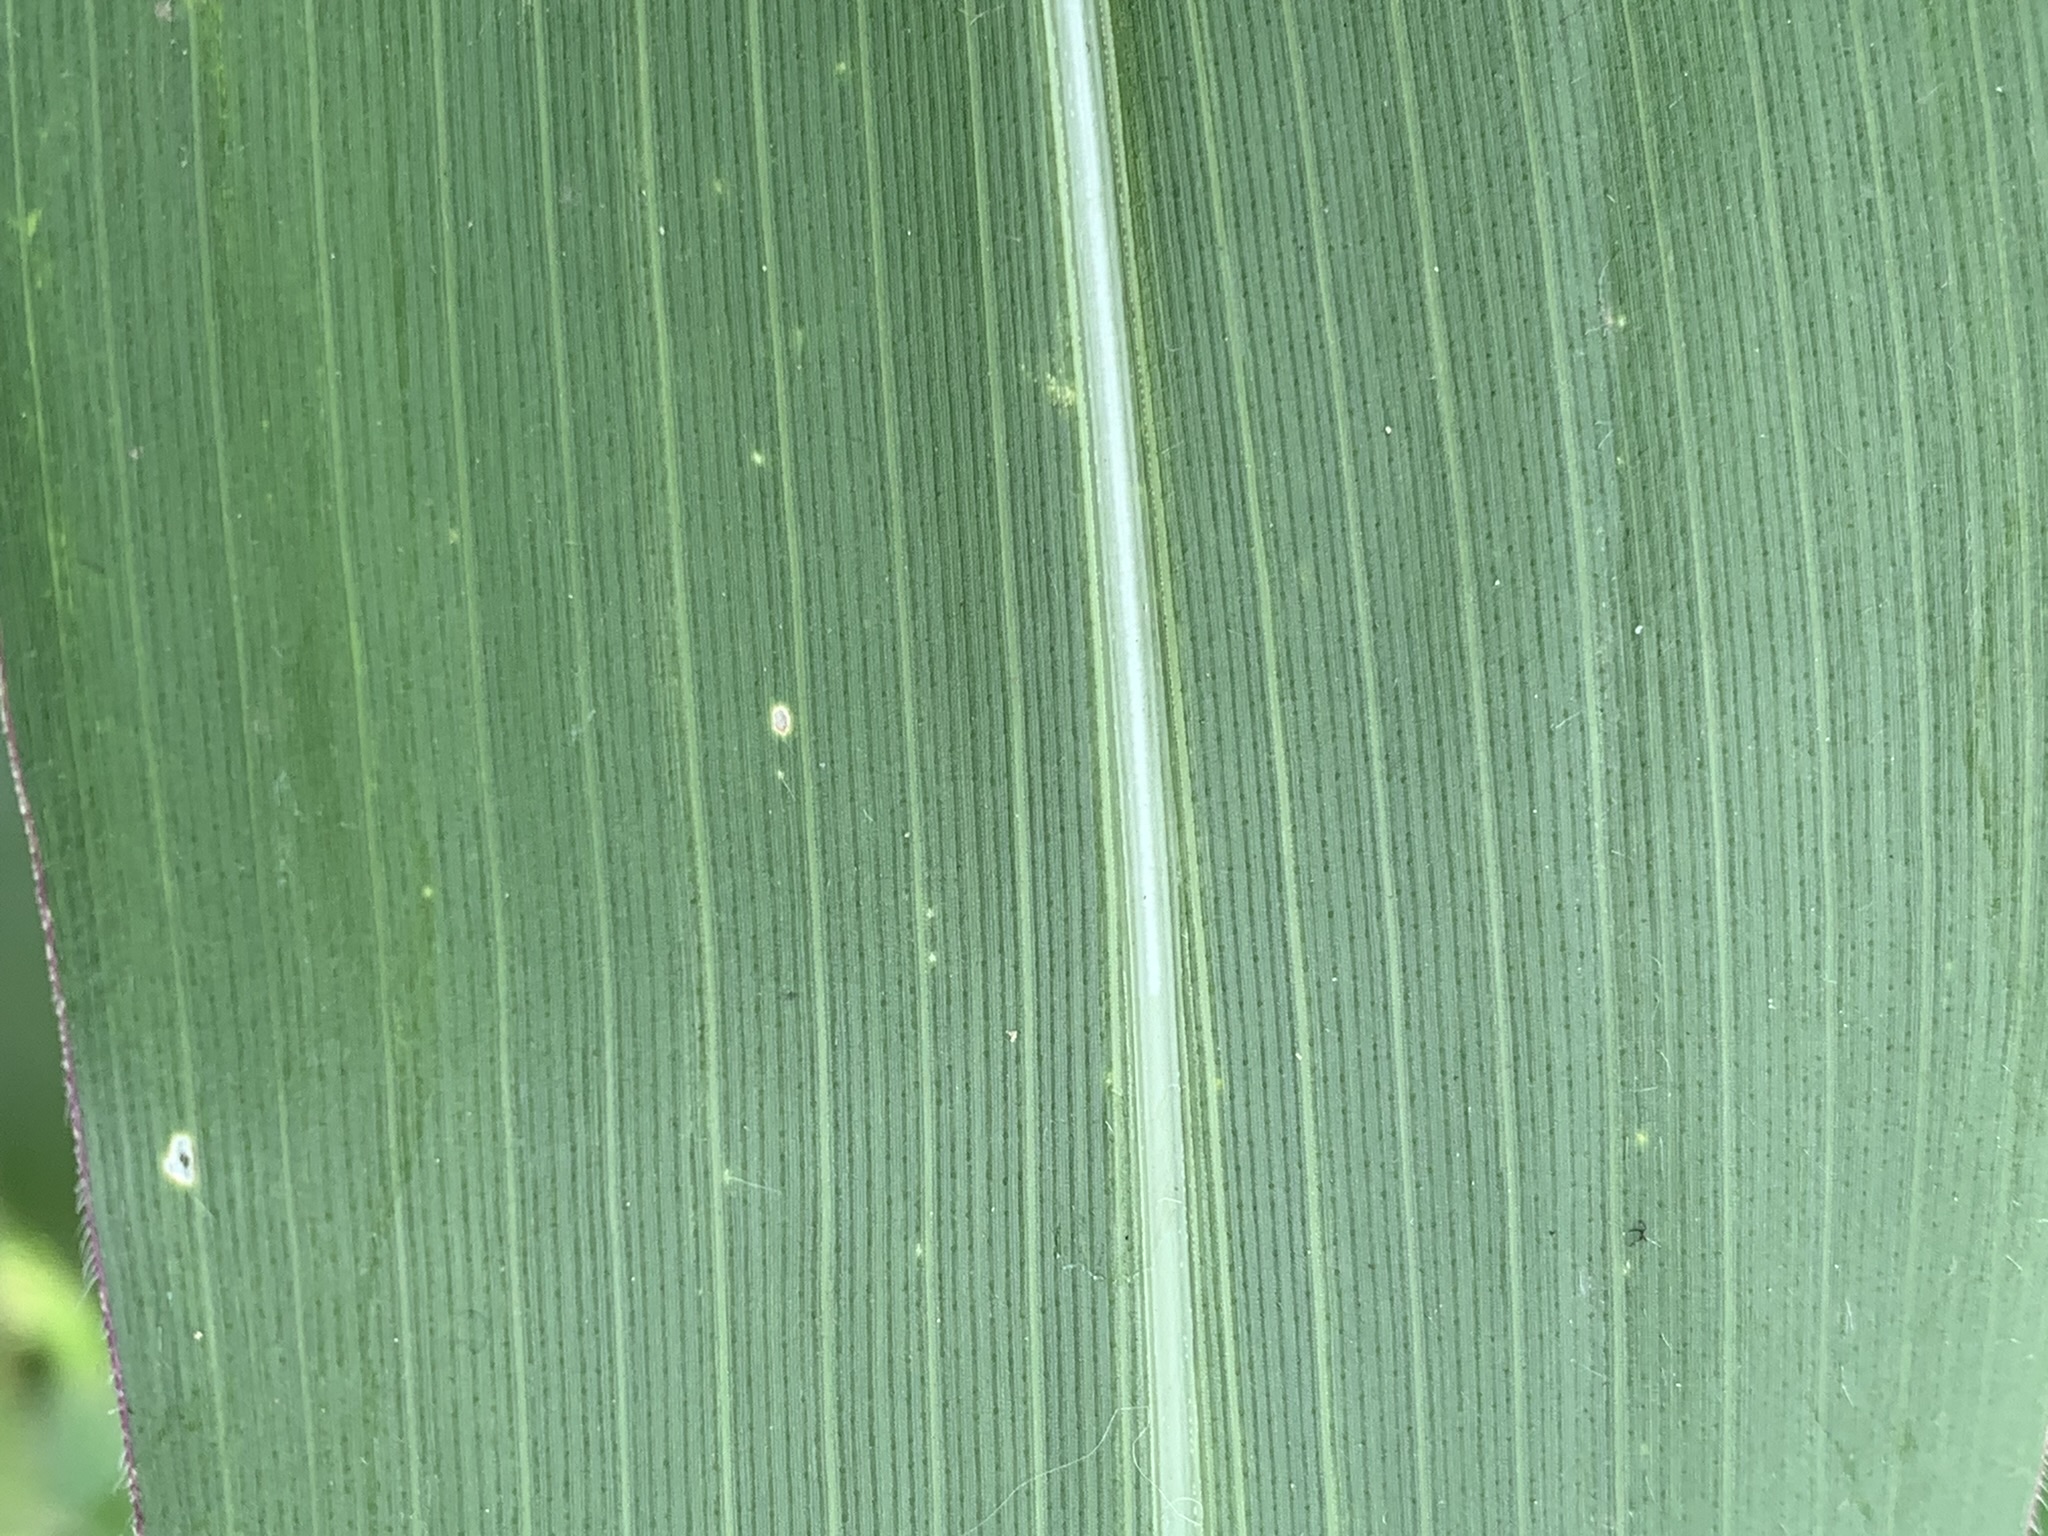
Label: Healthy